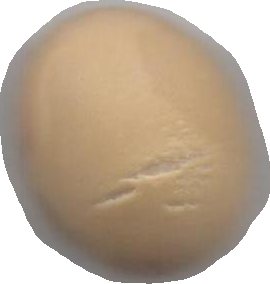
Variety: Grobogan